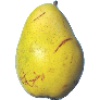
Label: pear_monster